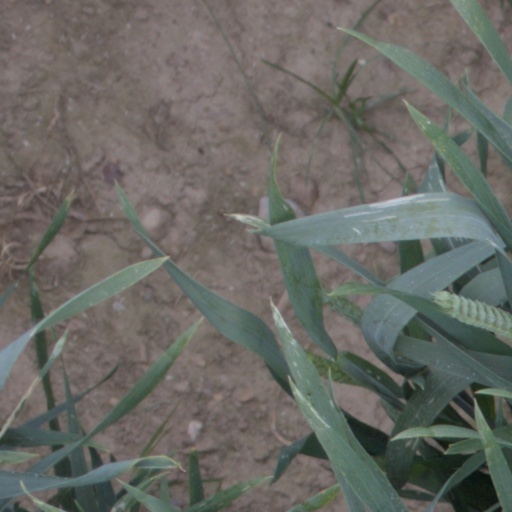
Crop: wheat